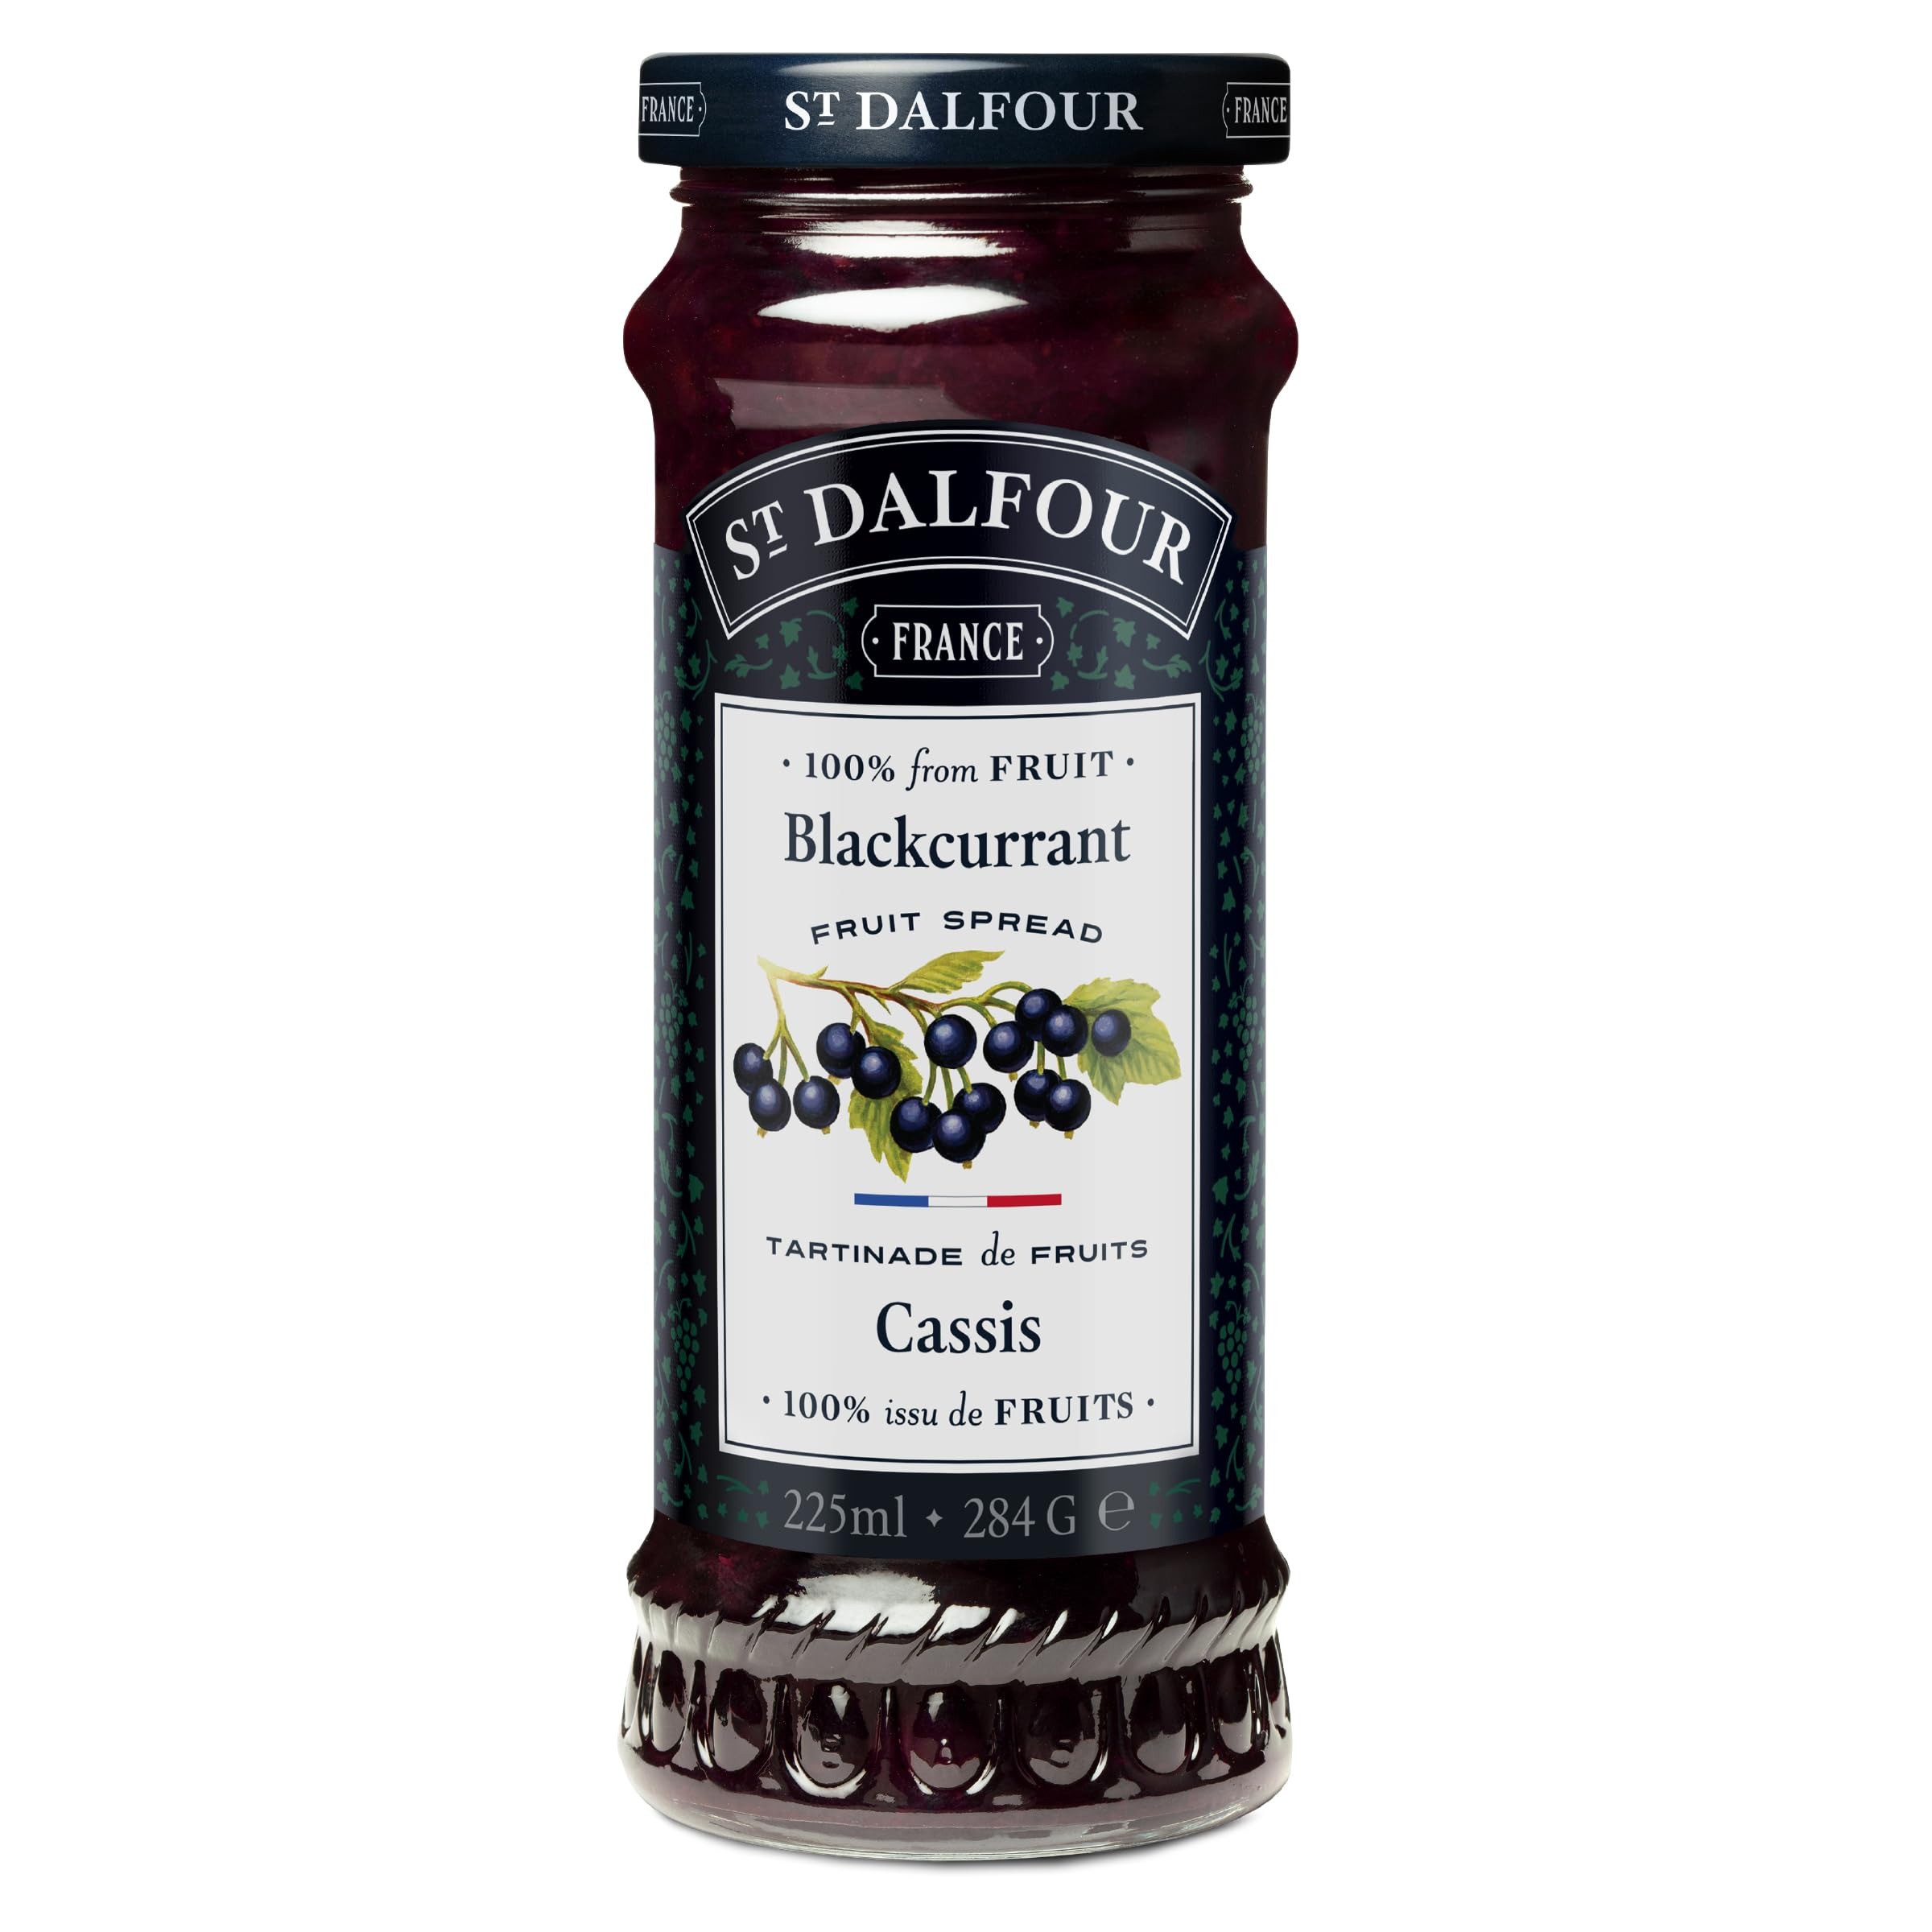
Item Name: St. Dalfour Blackcurrant Fruit Spread - 10oz - 100% from Fruit, No Artificial Ingredients, Non-GMO, No Cane Sugars, All Natural, Made in France
Bullet Point 1: Bold Blackcurrant: Enjoy the deep, rich taste of ripe black currants, offering a naturally sweet and delightful taste experience.
Bullet Point 2: No Artificial Additives: Crafted without synthetic nitrates or nitrites, this spread ensures you enjoy a purely natural and wholesome fruit experience.
Bullet Point 3: Naturally Sweetened: Sweetened only with fruit juice concentrates, this spread delivers a delightful sweetness without the need for added sugars.
Bullet Point 4: Crafted with Care: Made in France using traditional methods, this fruit spread preserves the authentic taste and quality of fresh black currants.
Bullet Point 5: Convenient and Fresh Packaging: Packaged in a 10 oz jar, this spread is sealed to ensure freshness and quality, providing you with a consistently delicious and ready-to-use product.
Product Description: Savor the exceptional taste of St Dalfour Blackcurrant French Fruit Spread, meticulously crafted in France to deliver a rich, authentic flavor experience. Made with 100% fruit, this premium spread captures the bold essence of ripe black currants, offering a naturally sweet and tangy delight in every bite. Free from synthetic nitrates or nitrites and without artificial additives, this spread is a pure and wholesome choice for those who appreciate the natural goodness of fruit. Sweetened solely with fruit juice concentrates, it delivers a naturally indulgent sweetness without added sugars. Perfect for enhancing your favorite breakfast or dessert, it adds a gourmet touch to any meal. Sealed in a 10 oz jar to preserve its fresh, bold flavor, this spread ensures every spoonful is as delightful as the first. Elevate your culinary creations with the refined taste and quality of St Dalfour Blackcurrant French Fruit Spread, a true testament to French tradition and expertise.
Value: 10.0
Unit: Ounce

Price: 10.36